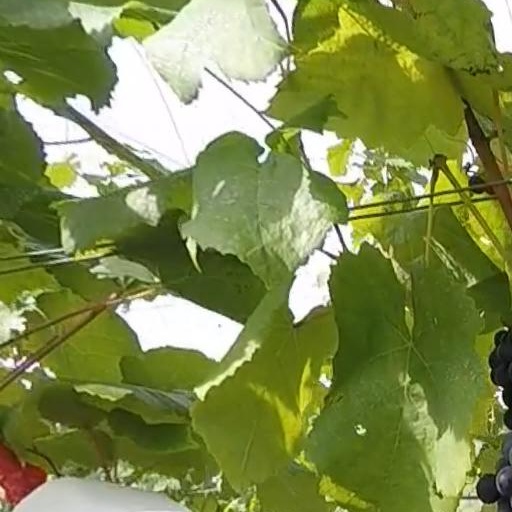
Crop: grape